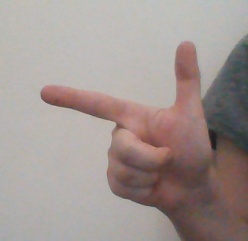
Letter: yaa